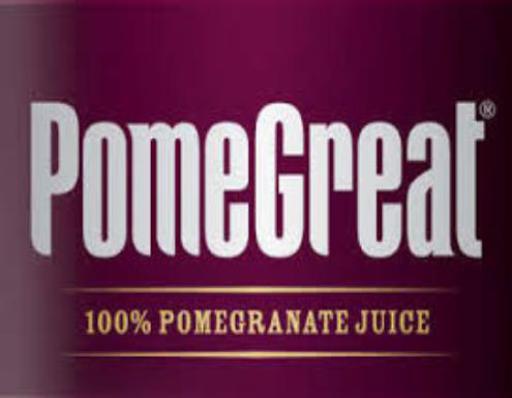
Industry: Food